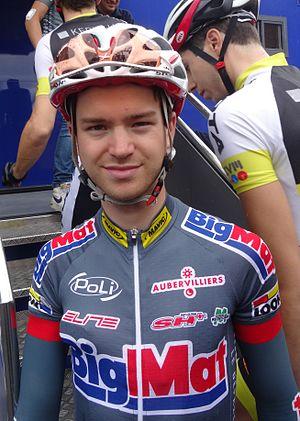
Reportage photographique réalisé le dimanche 13 juillet à l'occasion du départ et de l'arrivée de la Ronde pévéloise 2014 à Pont-à-Marcq, Nord-Pas-de-Calais, France.
Maxime Renault, né le 2 janvier 1990 à Vire, est un coureur cycliste français, membre de l'équipe Fybolia-Locminé.